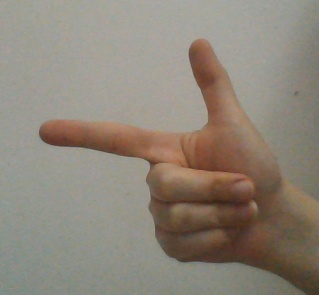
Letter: yaa